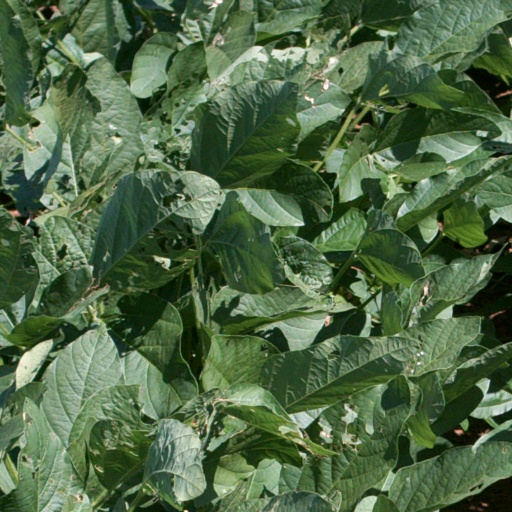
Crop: soybean